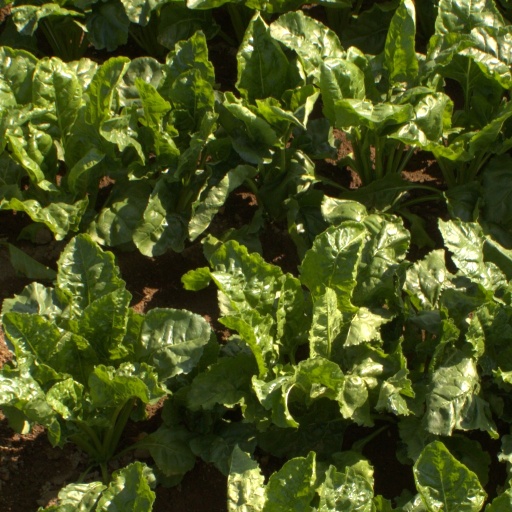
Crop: sugar beet